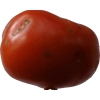
Label: tomato